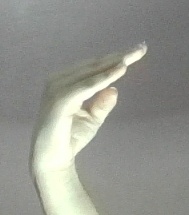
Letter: jeem